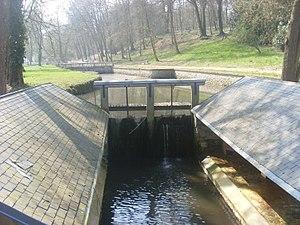
La Launette à Ermenonville
La Launette est une rivière française, affluent de la Nonette en rive gauche, donc un sous-affluent de la Seine par la Nonette et l'Oise. Elle coule dans les départements de Seine-et-Marne et de l'Oise, dans les régions Île-de-France et Hauts-de-France.